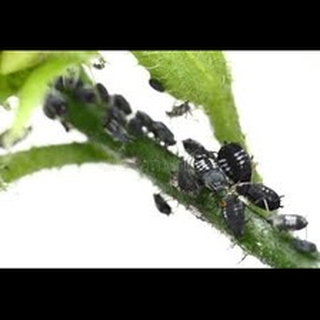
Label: wheat_aphid